Music of Denmark

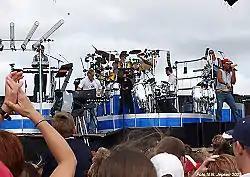
Safri Duo performing in Aarhus, 2005

Else Marie Pade was a Danish pioneer in electronic music as early as the 1950s. She knew and worked with Pierre Schaeffer and Karlheinz Stockhausen and has continued to make appearances on the Danish electronica scene well into the new millennium. With his Coma parties, Kenneth Bager brought acid house to Denmark in 1988 and was active in building a Danish club scene, moving venues from the discothèques to deserted factories and basements. The most successful Danish electronic musician internationally is Trentemøller while from a very early age Mike Sheridan has achieved success and been labelled a name of the future. In the more mainstream part of the genre, Safri Duo also experienced international success with their mixture of tribal sound and electronica; also in the electronic scene adding elements of string and brass instruments is the indie folk/electronic four-piece Efterklang.